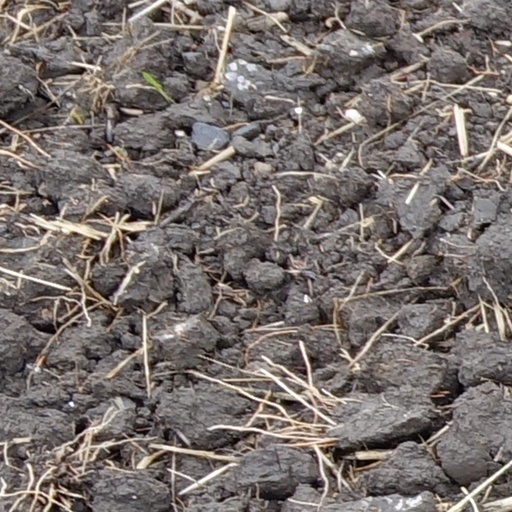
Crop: wheat